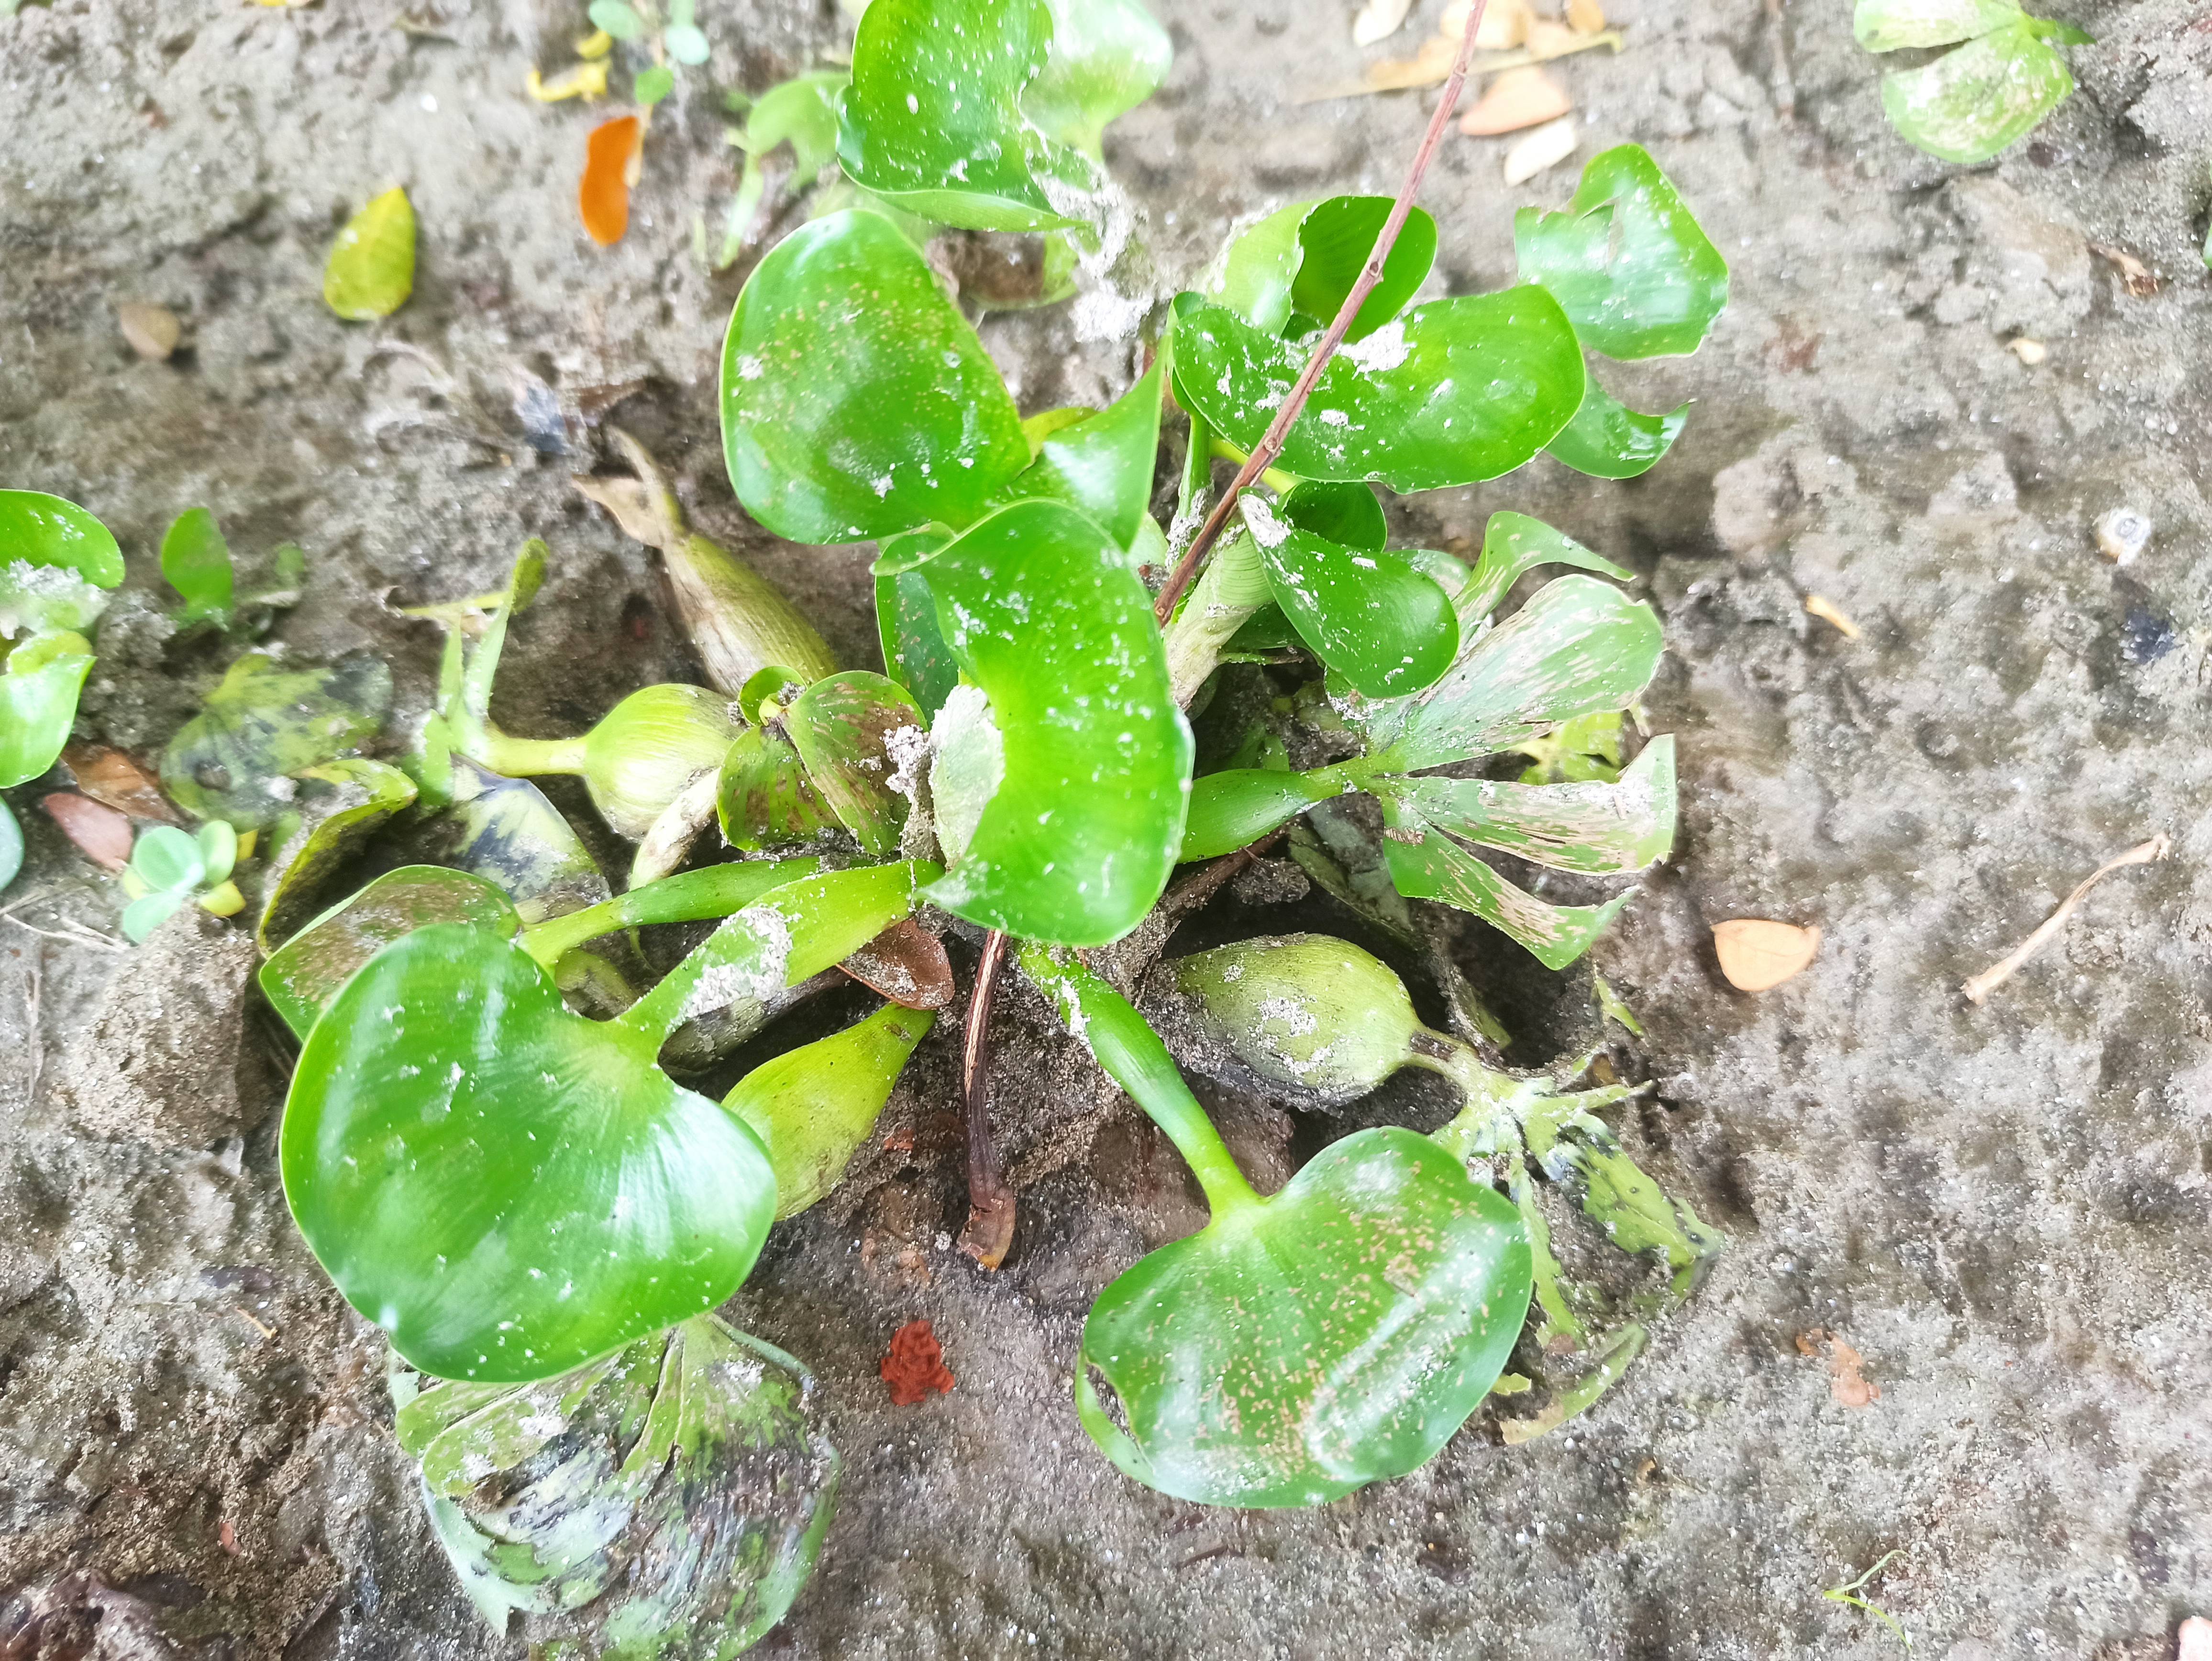
Species: Common Water Hyacinth (Eichornia crassipes)